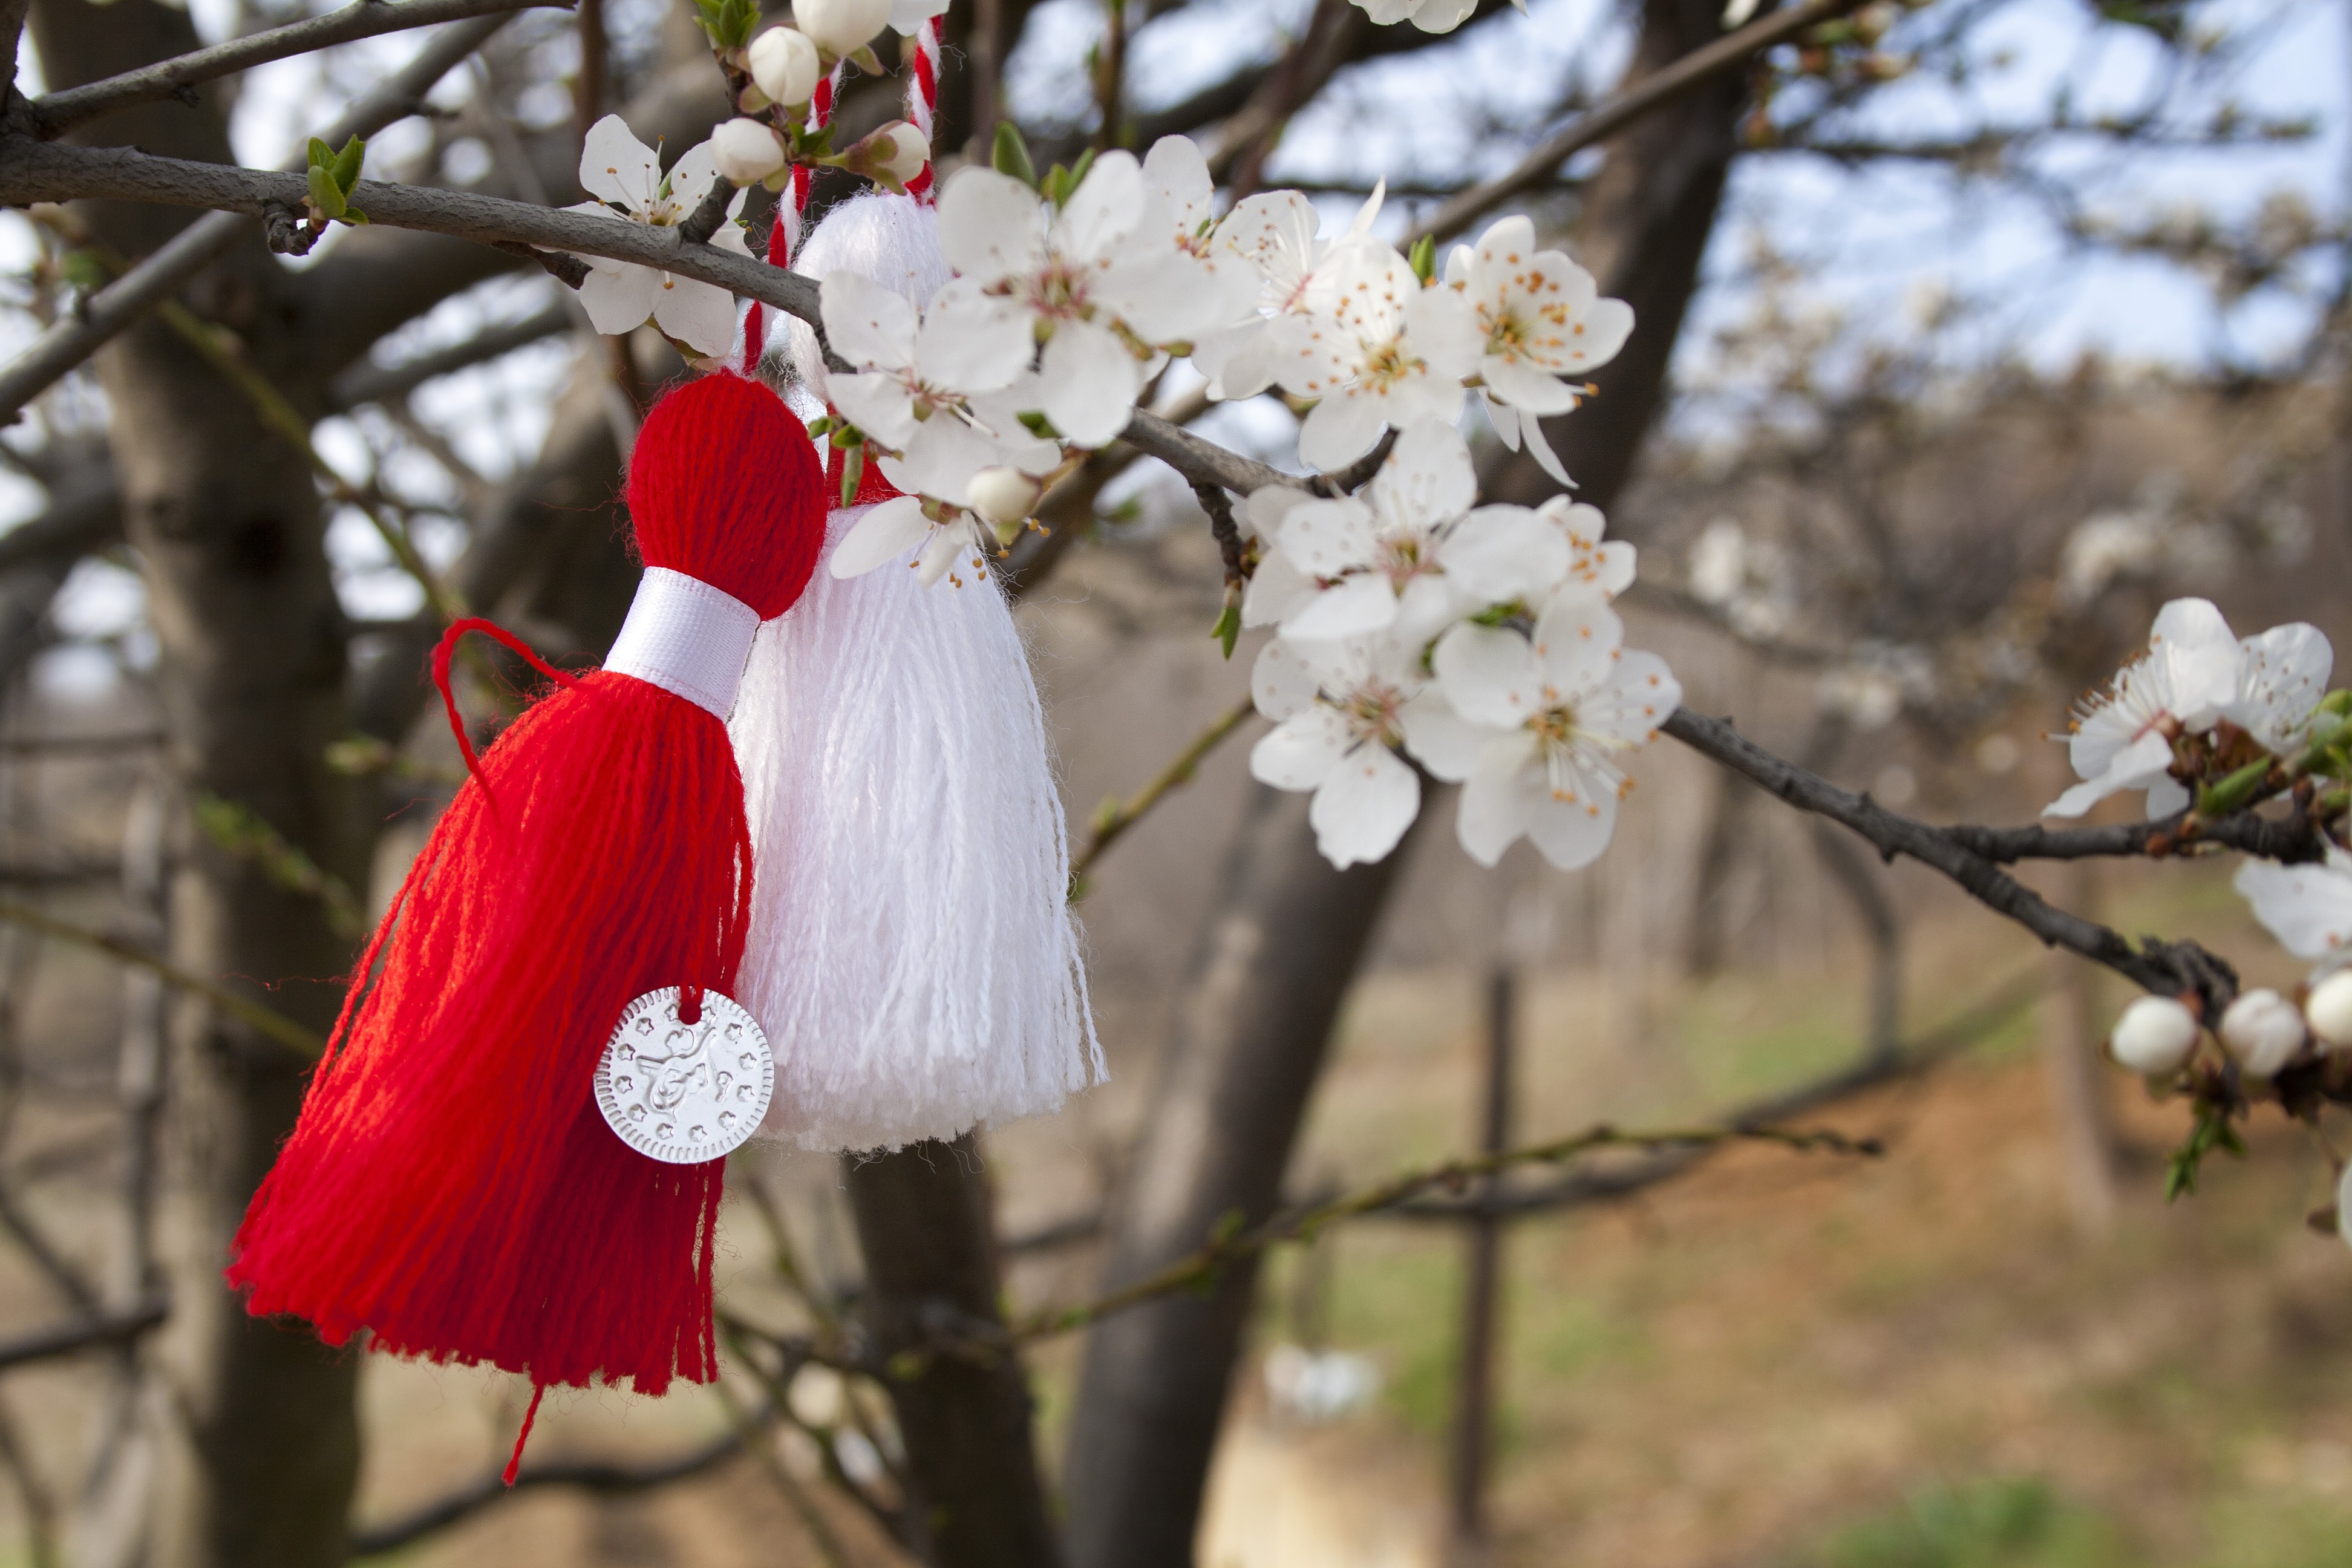
tree, nature, branch, blossom, plant, white, flower, spring, red, botany, flora, season, cherry blossom, flowers, march, bow, inflorescence, flowering plant, flowering shrub, pesco, land plant, martinizza